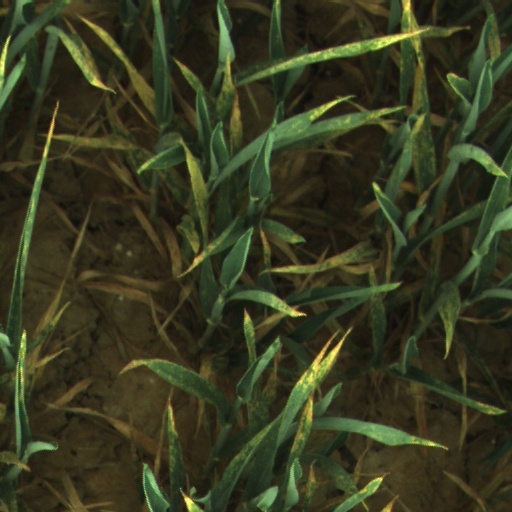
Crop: wheat